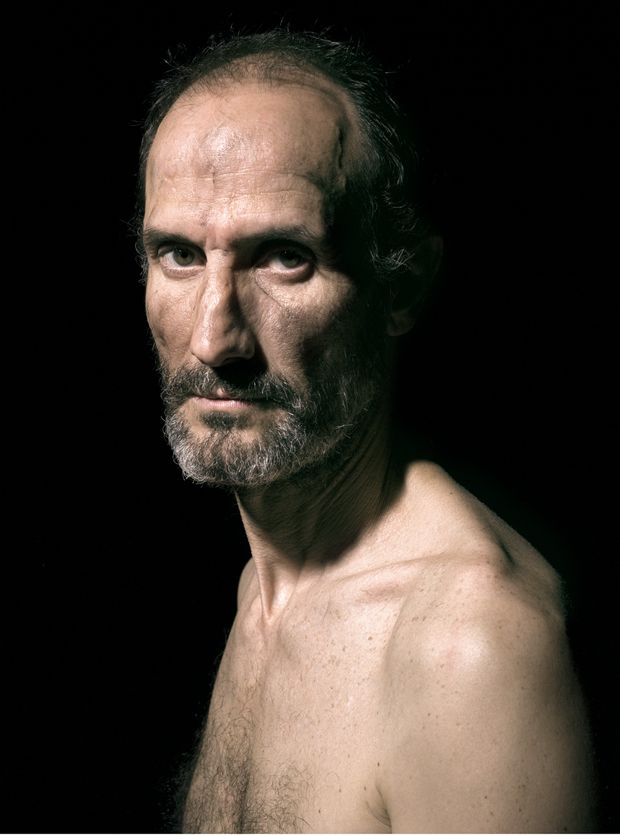
Portrait style: Real Portrait